Central nervous system

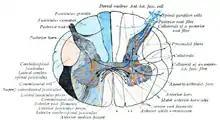
Diagram of the columns and of the course of the fibers in the spinal cord. Sensory synapses occur in the dorsal spinal cord (above in this image), and motor nerves leave through the ventral (as well as lateral) horns of the spinal cord as seen below in the image.

From and to the spinal cord are projections of the peripheral nervous system in the form of spinal nerves (sometimes segmental nerves). The nerves connect the spinal cord to skin, joints, muscles etc. and allow for the transmission of efferent motor as well as afferent sensory signals and stimuli. This allows for voluntary and involuntary motions of muscles, as well as the perception of senses.